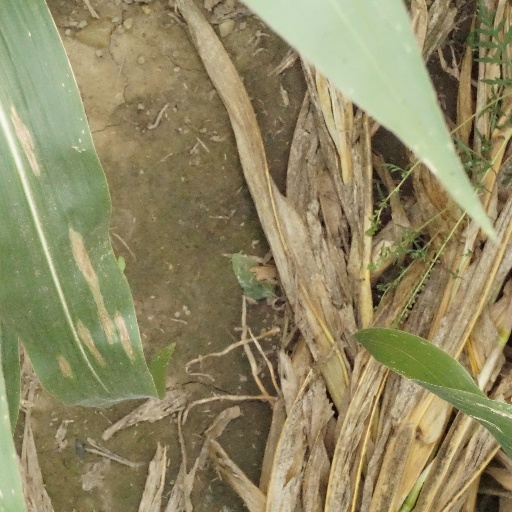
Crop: maize; corn